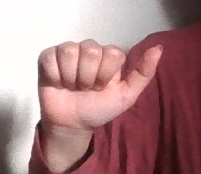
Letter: dhad